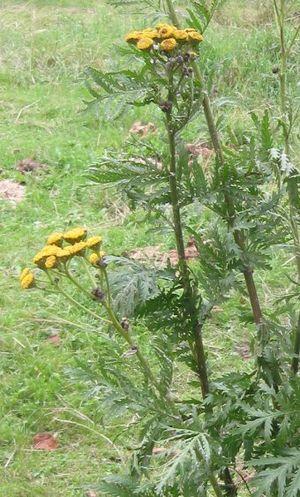
La Tanaisie commune, souvent appelée Tanaisie tout court, est une plante herbacée vivace de la famille des Asteraceae, très commune en Europe. Elle est toxique et psychoactive.